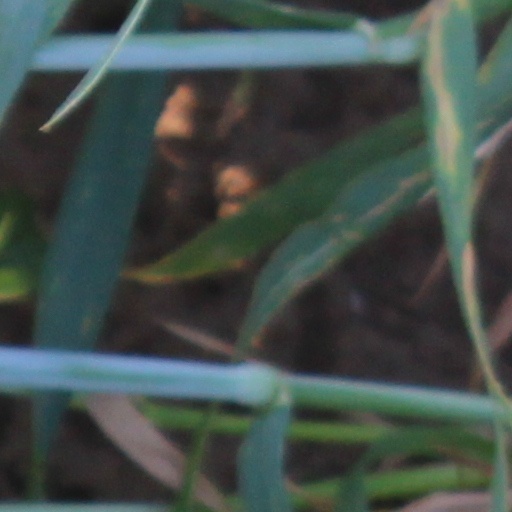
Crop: wheat